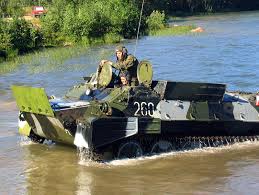
Label: MT_LB